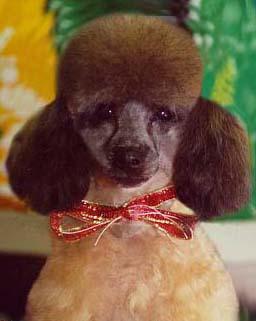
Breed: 200-n000010-miniature_poodle